.detuned

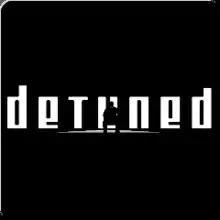

.detuned is a 2009 interactive art video game developed by German demogroup .theprodukkt and published by Sony Computer Entertainment for the PlayStation 3. It was initially released on September 17, 2009, in Japan as , and on October 15 worldwide. It is the second demo released on the PlayStation 3 after "Linger in Shadows".